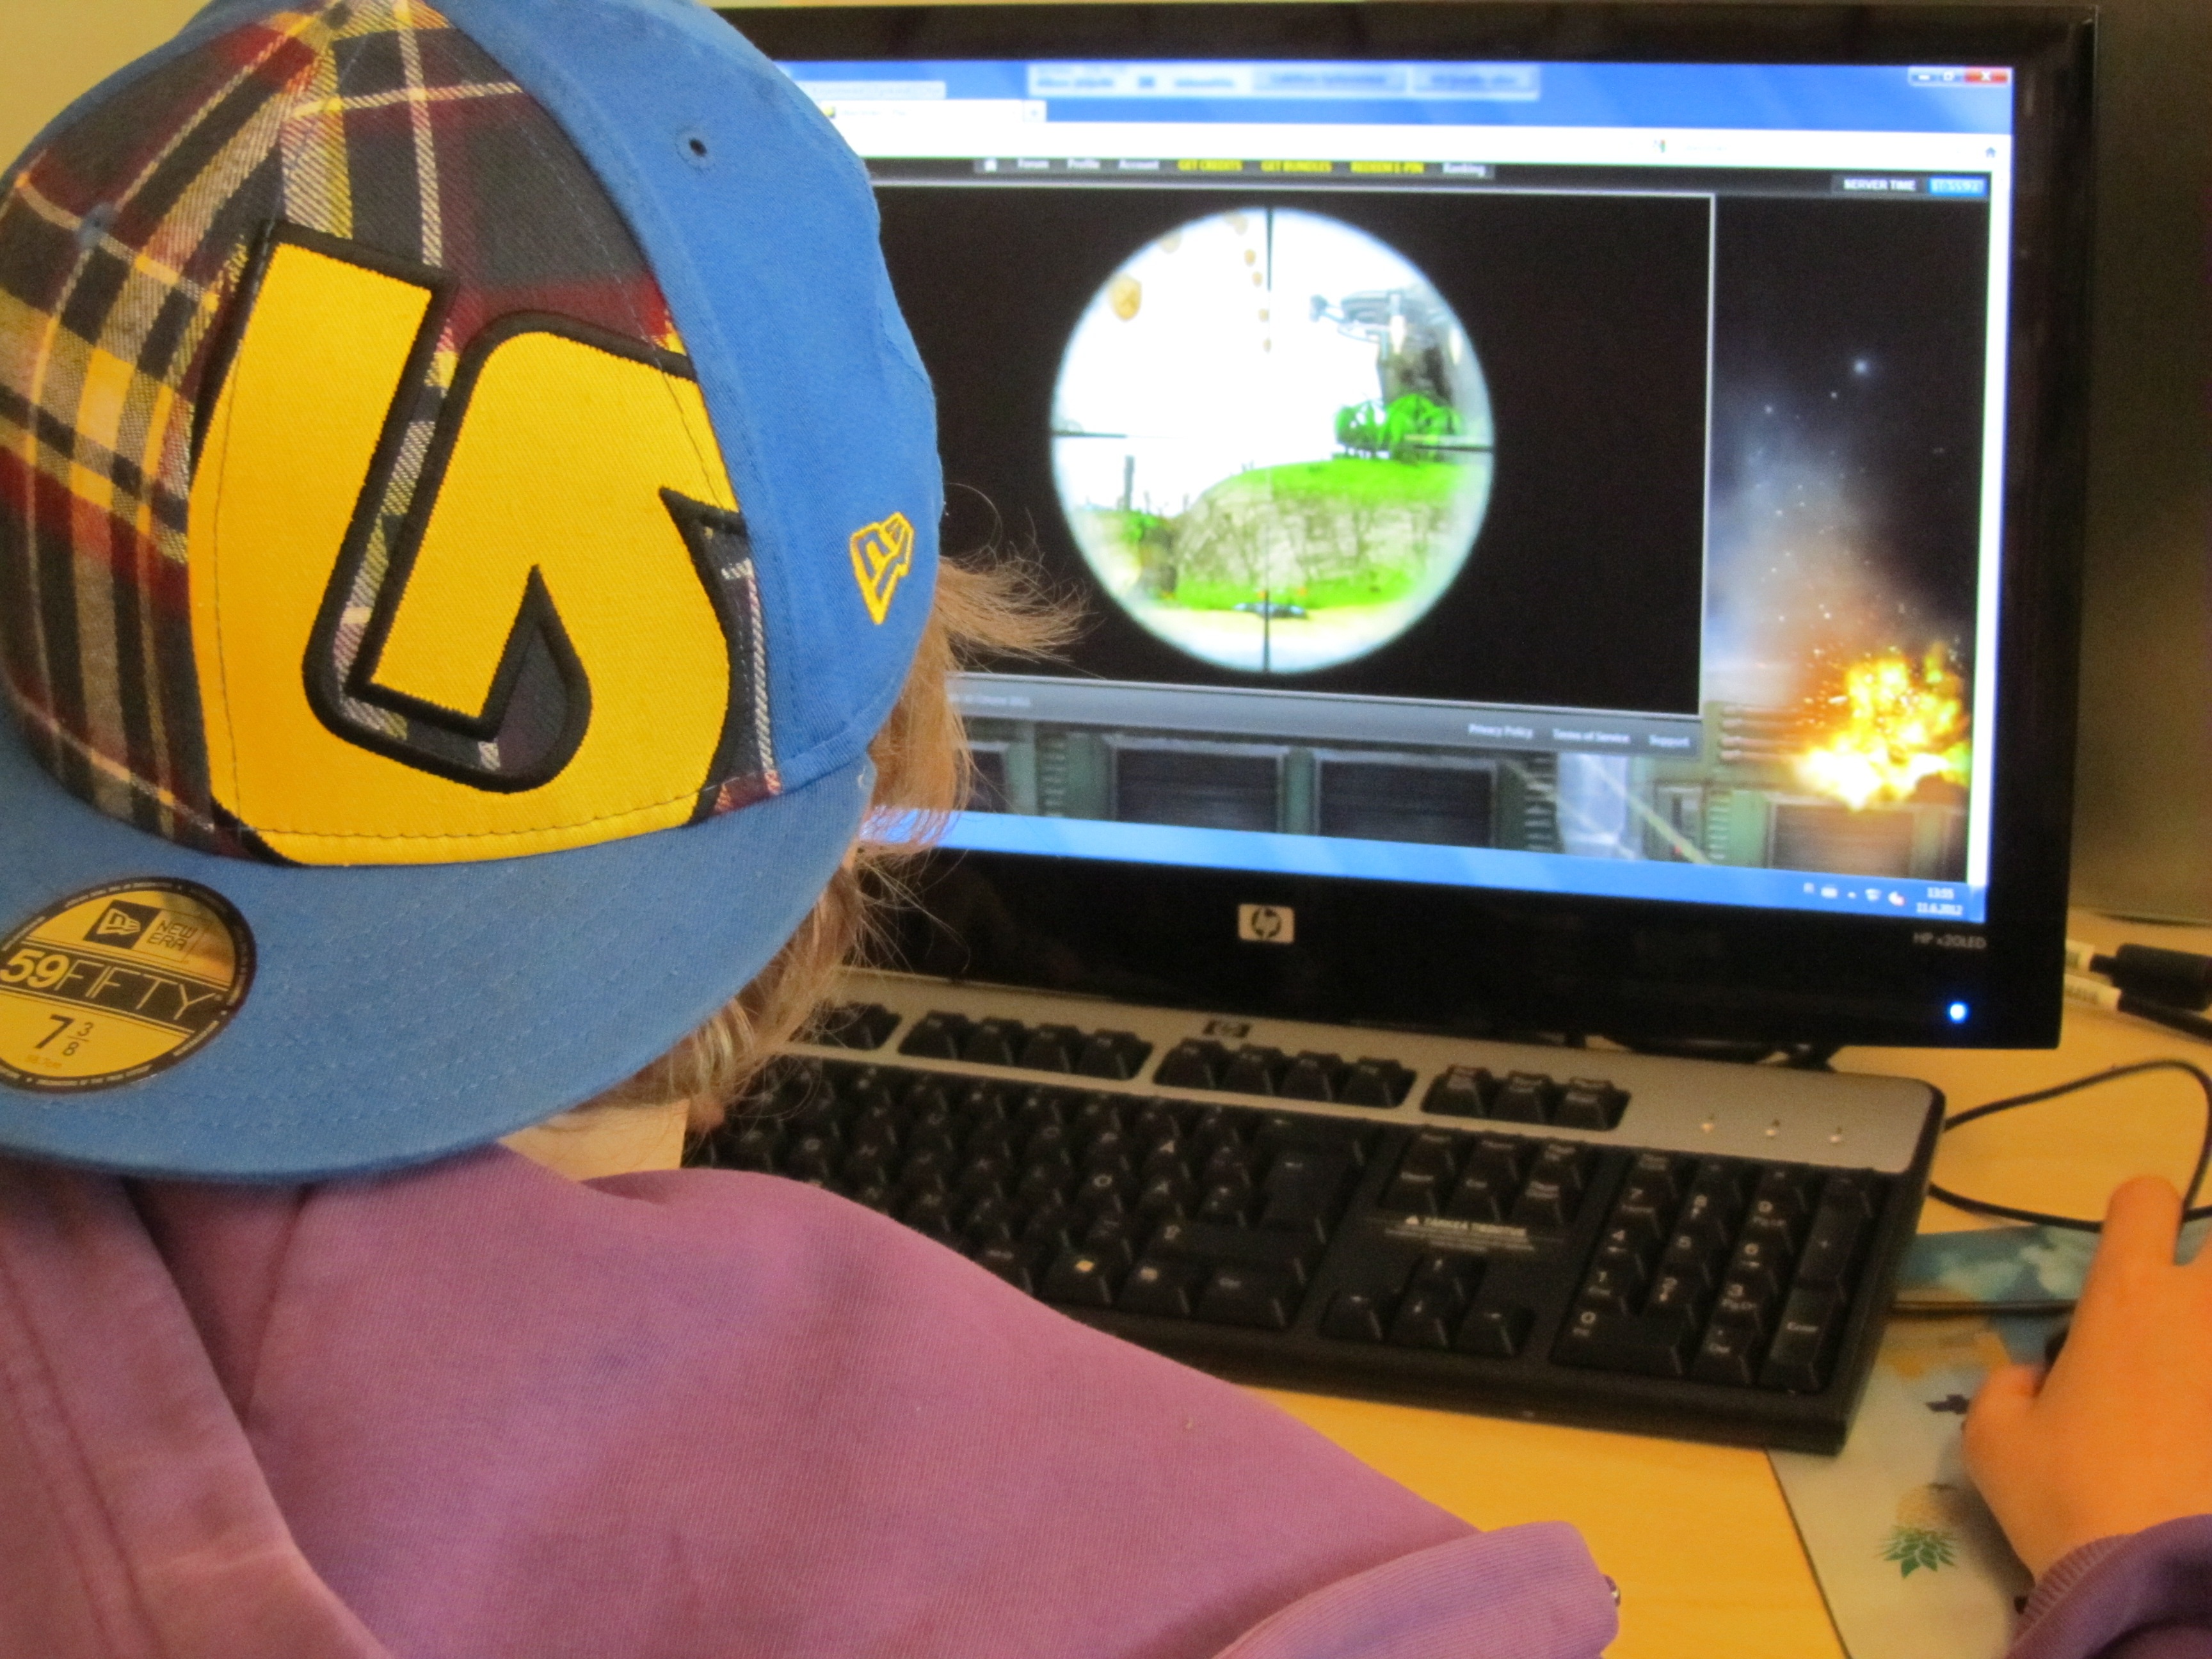
technology, playing, son, baseball cap, games, multimedia, computers, pc games, computer games, personal computer, electronic device, computer hardware, display device, network games